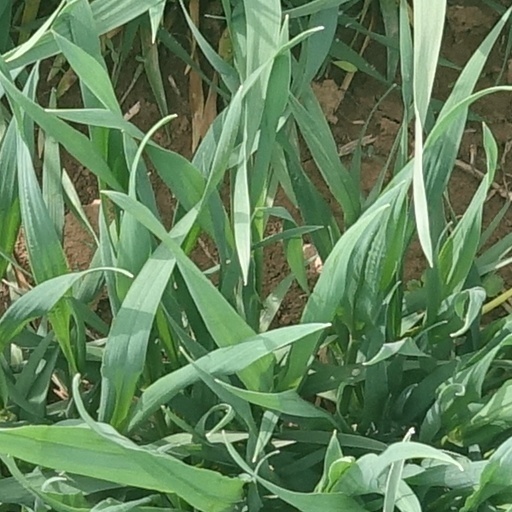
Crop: wheat